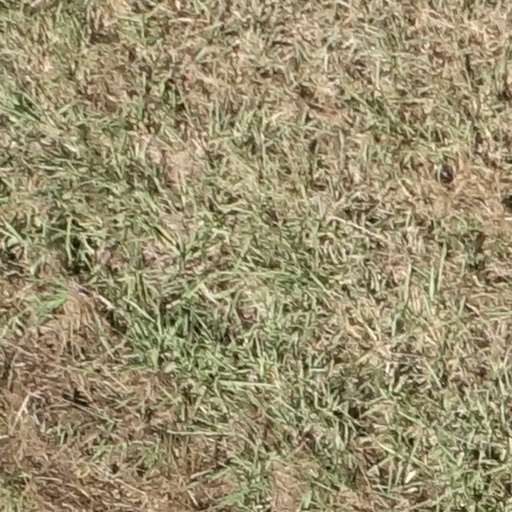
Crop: sorghum